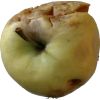
Label: Apple hit 1